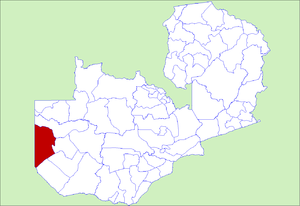
Le District de Kalabo est un district de Zambie, situé dans la Province Occidentale. Sa capitale se situe à Kalabo. Selon le recensement zambien de 2000, le district a une population de 114 806 personnes.